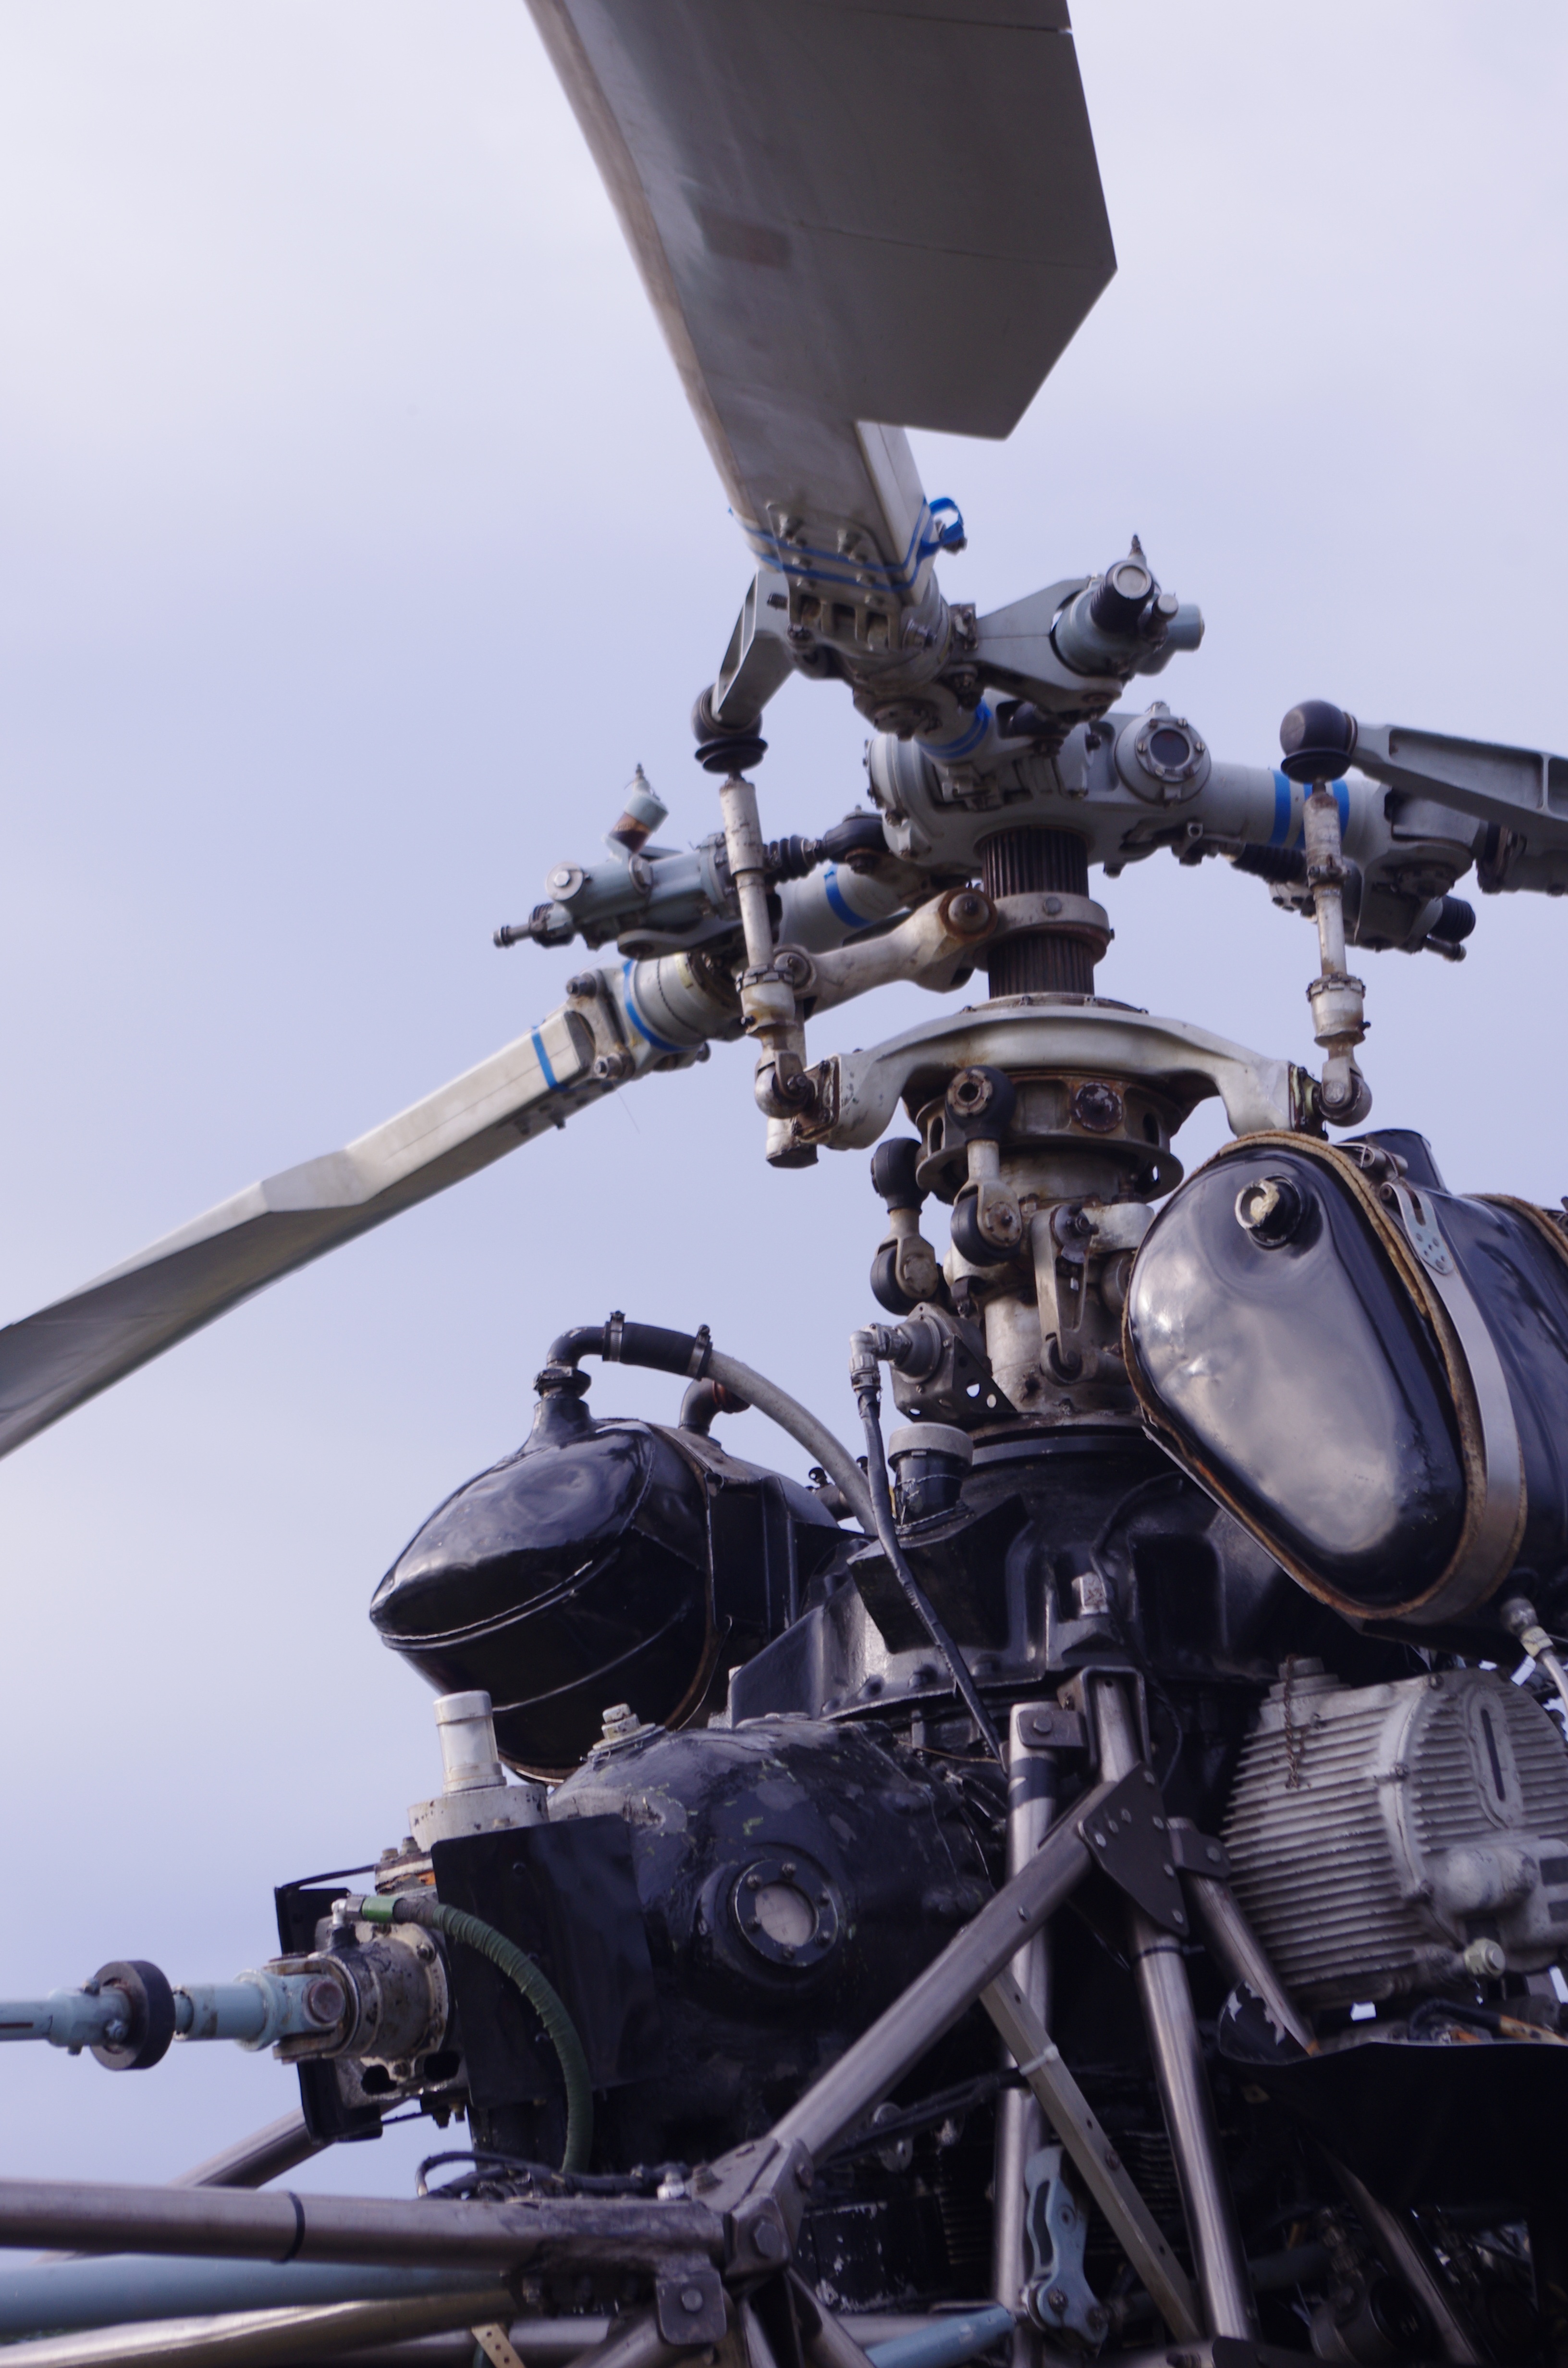
aircraft, military, army, vehicle, aviation, helicopter, mechanism, engine, blades, details, navy, propeller, rotorcraft, air force, silver titan, spares, atmosphere of earth, aircraft engine, helicopter rotor, military helicopter